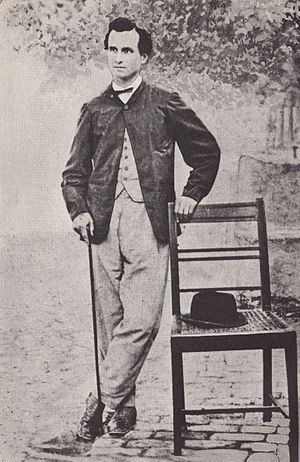
Stephanus Jacobus du Toit
Stephanus Jacobus du Toit var en sydafrikansk præst og foregangsmand for brug og anerkendelse af sproget afrikaans.